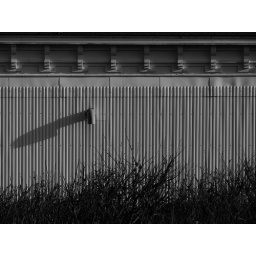
nice late afternoon light strikes this wall of a house in Oostkapelle, Zeeland